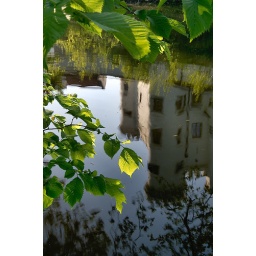
castle in the water